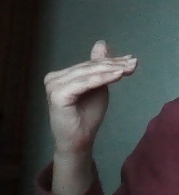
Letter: khaa